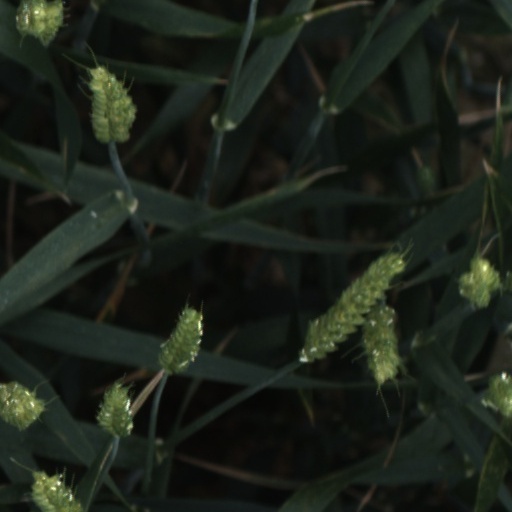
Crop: wheat